Miso soup

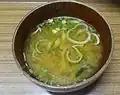
Instant miso soup

According to Japanese custom, ingredients are chosen to reflect the seasons and to provide contrasts of color, texture, and flavor. Thus negi and tofu, a strongly flavored ingredient mixed with a mildly flavored ingredient, are often combined. Ingredients that float, such as wakame seaweed, and ingredients that sink, such as potatoes, are also combined. Ingredients may include mushrooms (nameko or shiitake), potato, taro, seaweed, green laver, onion, nira, common bean, mitsuba, shrimp, fish, clams, and sliced daikon. Almost any Japanese ingredient may be added to some type of miso soup. However typical miso soup recipes contain a small number of additional ingredients beyond "dashi" stock and miso.